Mexico City International Airport

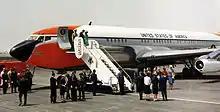

The airport’s location in a densely populated area restricts infrastructure expansion. The proximity of the two parallel runways prevents fully independent simultaneous operations, limiting the airport’s capacity.